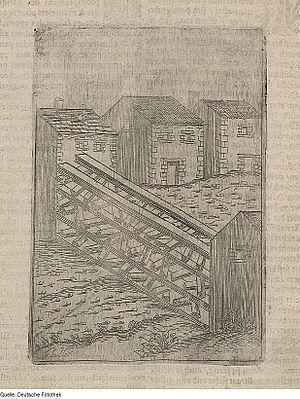
Joseph Boillot est un peintre, ingénieur militaire, architecte et graveur, né à Langres en 1546, et mort dans la même ville en 1605.